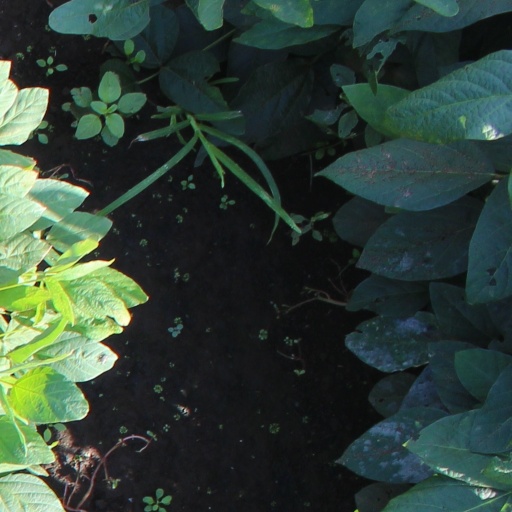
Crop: soybean